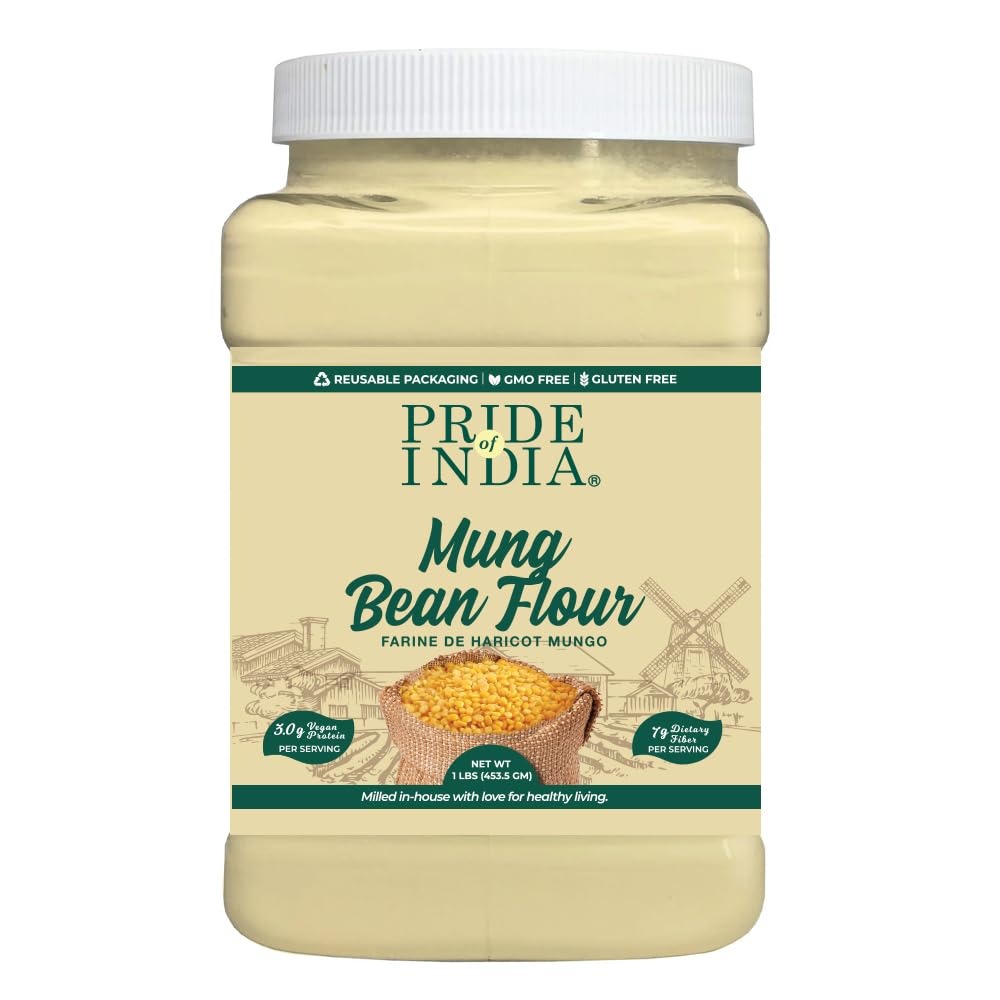
Item Name: Pride of India- Mung Bean Flour 1 lbs (454 gm) Nutty Slightly Sweet Earthy Taste Freshly Milled in Small Batches | Used for Cooking Baking Binding Agent | Vegan, Gluten-Free
Bullet Point 1: Nutrient-Packed Powerhouse: Immerse yourself in the nutritional abundance of Mung Bean Flour, a powerhouse ingredient bursting with protein, fiber, and essential vitamins and minerals. Elevate your meals with the wholesome goodness of this flour, knowing that each bite offers a nourishing boost to fuel your day.
Bullet Point 2: Authentic Asian Flair: Transport your taste buds to the vibrant streets of Asia with Mung Bean Flour, a staple ingredient in traditional Asian cuisine. From crispy tempura to silky noodles, infuse your dishes with an authentic flair that celebrates the rich culinary heritage of the region.
Bullet Point 3: Wholesome Binding Agent: Experience the magic of Mung Bean Flour as a versatile binding agent, effortlessly bringing together ingredients in your favorite recipes. Whether you're crafting veggie burgers, dumplings, or baked goods, rely on this flour to provide structure and texture while enhancing the overall nutritional profile of your dishes.
Bullet Point 4: Convenience Redefined: Simplify your cooking routine with the unparalleled convenience of Mung Bean Flour, offering a quick and easy solution for busy kitchens. With its long shelf life and versatile applications, it's the perfect pantry staple for whipping up delicious meals in minutes, ensuring that wholesome goodness is always at your fingertips.
Bullet Point 5: Versatile Culinary Companion: Unleash your culinary creativity with Mung Bean Flour as your trusted companion, inspiring endless possibilities in the kitchen. From savory soups to sweet desserts, let your imagination run wild as you explore the diverse and delightful ways to incorporate this versatile flour into your cooking repertoire.
Bullet Point 6: Finest Quality Our Promise: Elevate your culinary creations with the unmatched quality of Pride of India's mung bean flour, meticulously milled to perfection with a commitment to freshness and excellence. Sourced from premium mung beans, our flour is crafted with precision and care to ensure optimal flavor and nutritional integrity in every batch. With a focus on purity and quality, our brand's mung bean flour is perfect for gluten-free cooking, baking, and thickening sauces, providing superior taste and texture.
Product Description: In the quiet corners of culinary creativity lies a humble yet versatile ingredient: mung bean flour. With its delicate, pale hue reminiscent of sun-kissed sand, this unassuming powder holds within it a world of culinary magic waiting to be unleashed. As fine as silk and as light as a whisper, mung bean flour exudes an ethereal quality that transforms the mundane into the extraordinary with each dusting. It carries the faint scent of fresh spring mornings, promising renewal and vitality to any dish it graces. When whisked into batters, it dances with the air, creating clouds of anticipation, ready to be transformed into delectable delights. Its gentle flavor, reminiscent of tender green pods, adds a subtle sweetness to baked goods, while its innate ability to bind and lift imbues them with a heavenly lightness. Whether crafting crispy tempura, airy pancakes, or velvety sauces, mung bean flour emerges as a silent hero, elevating every culinary creation to new heights. With each sprinkle and sift, it weaves a tapestry of texture and taste, inviting all who partake to savor the beauty of its subtlety and the richness of its potential.
Value: 16.0
Unit: Ounce

Price: 15.49